Wałbrzych

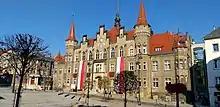
City hall (built 1879)

There are railway stations throughout the city: Wałbrzych Miasto, Wałbrzych Fabryczny, Wałbrzych Szczawienko, Wałbrzych Centrum, and Wałbrzych Główny, from which from May to the end of September, the starting station for weekend holiday connections to Meziměstí / Adršpach-Teplice Rocks.